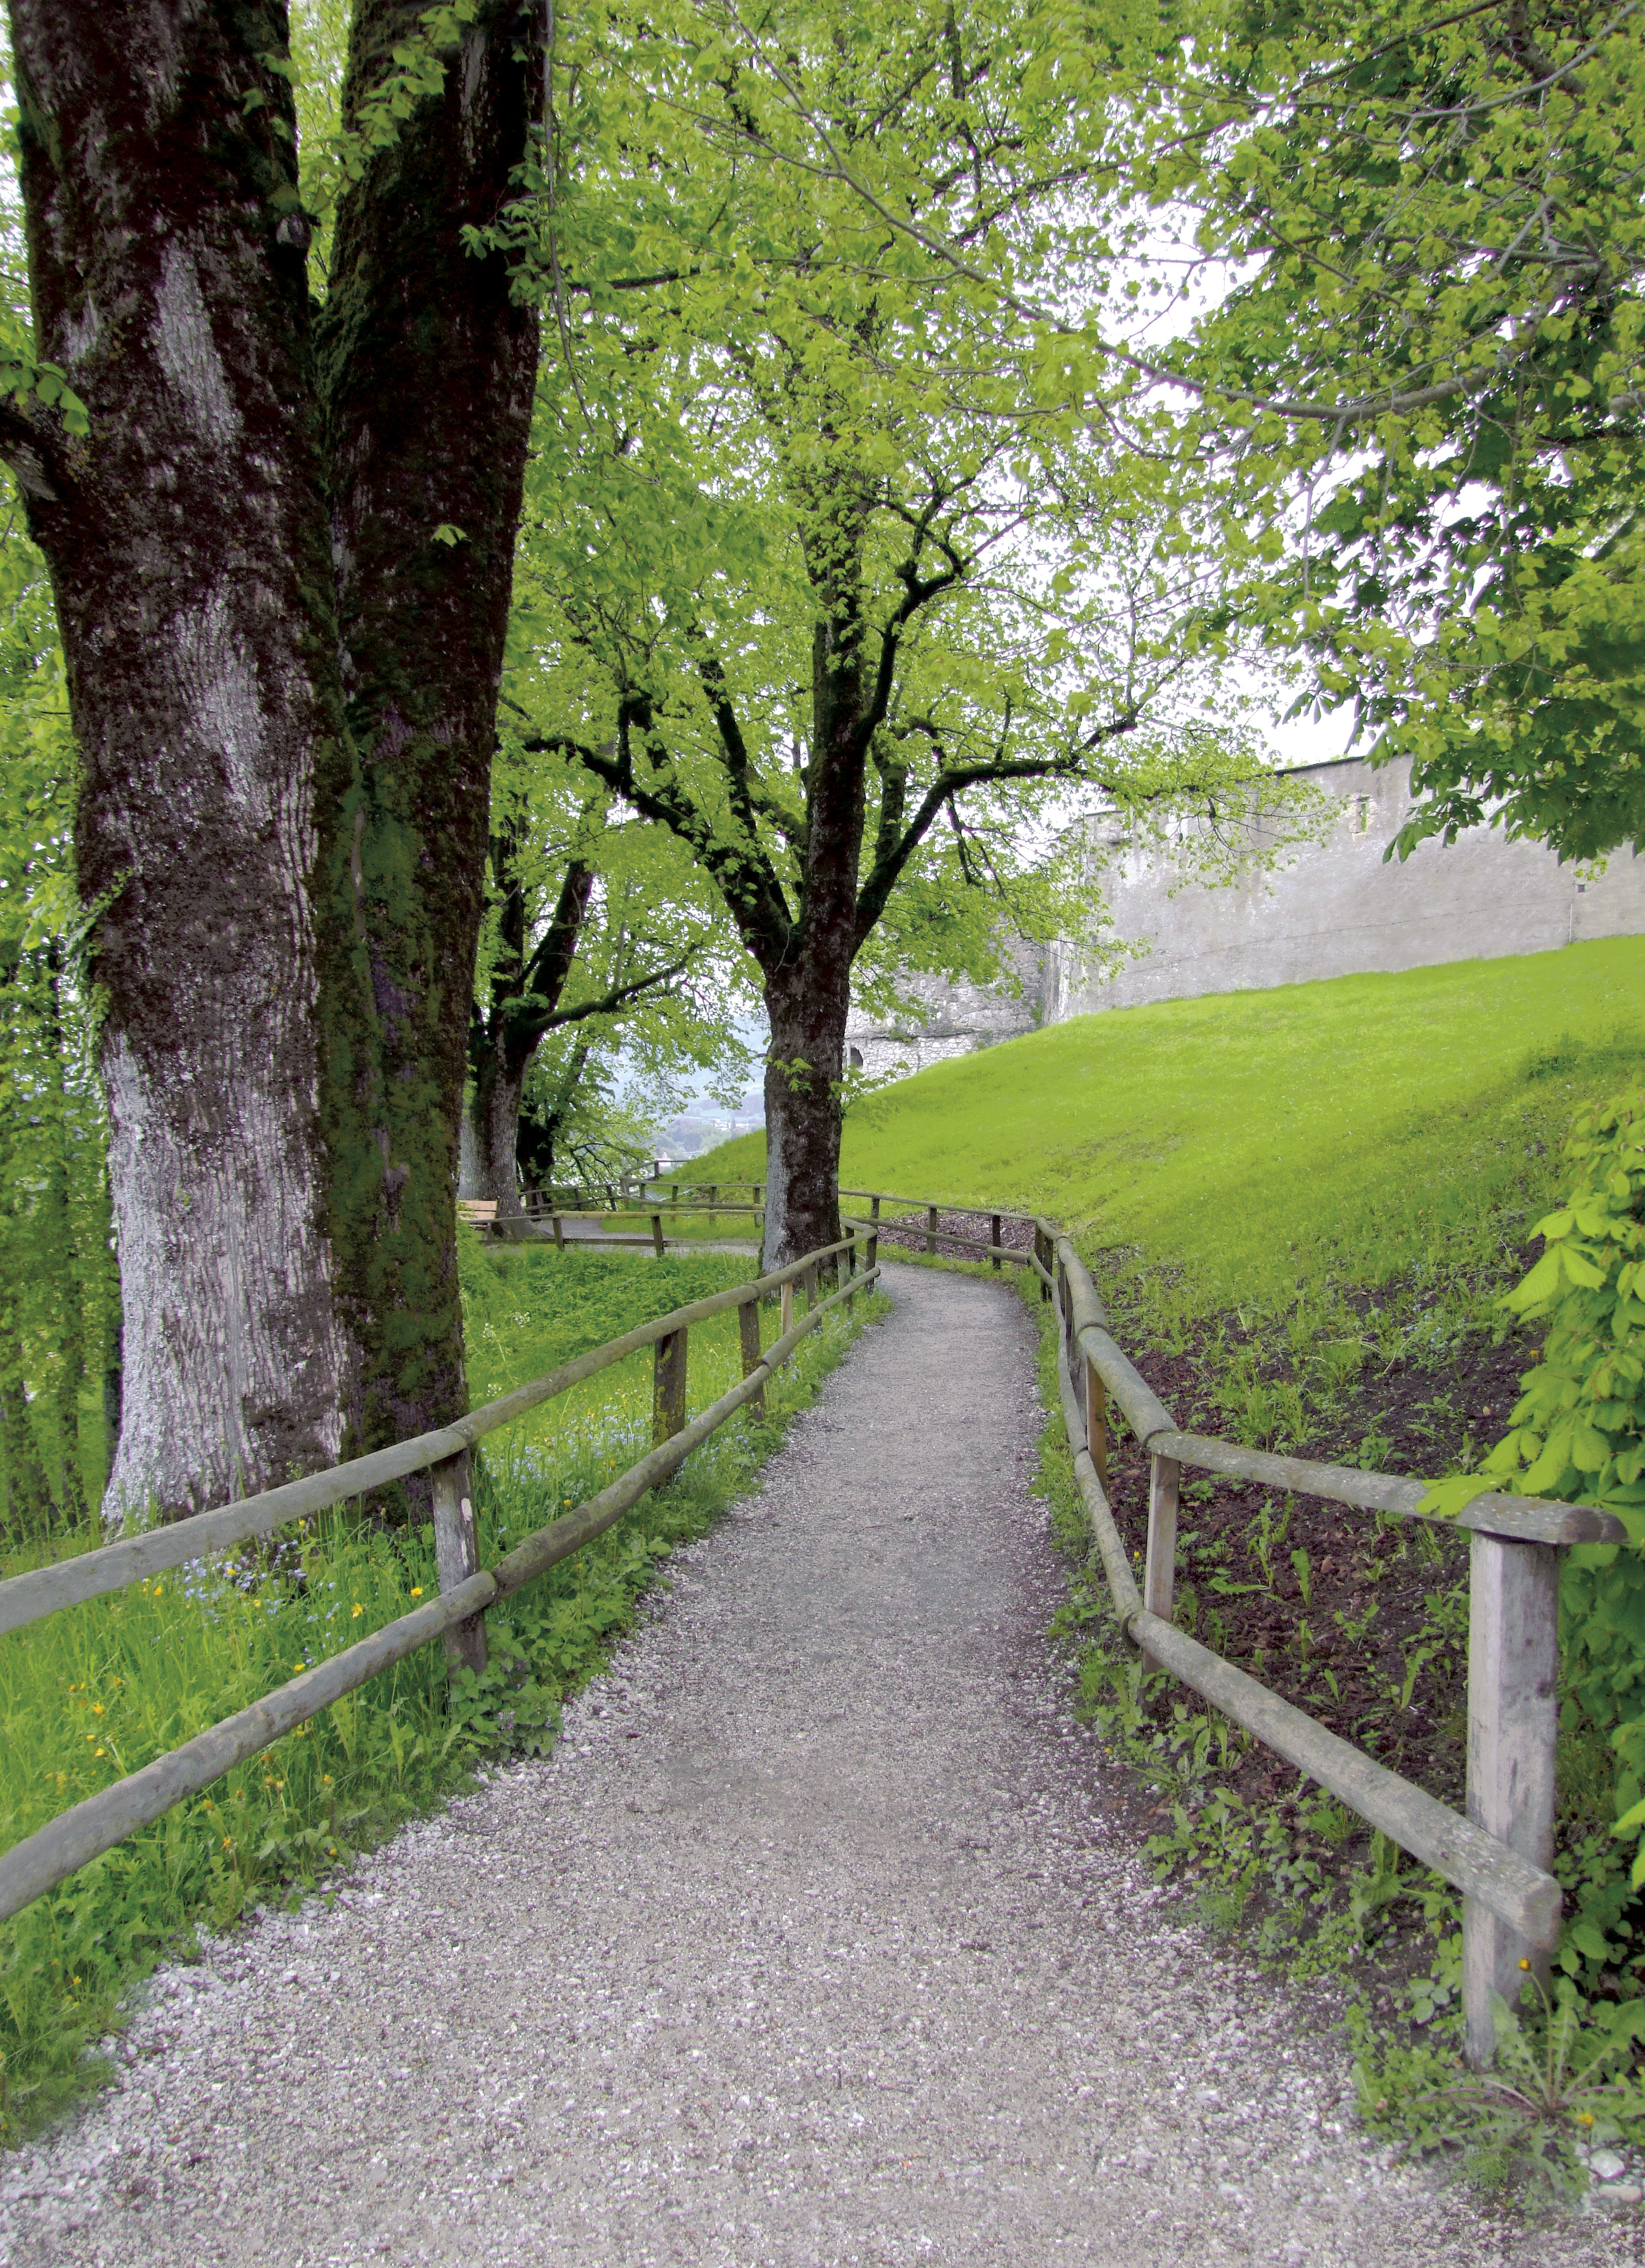
hike, road, railing, hill, castle wall, tree, forest, nature, switzerland, green, grass, natural landscape, nature reserve, leaf, woody plant, spring, branch, lane, plant, trail, thoroughfare, path, walkway, fence, rural area, woodland, guard rail, road surface, landscape, wood, park, shrub, house, pasture, garden, nonbuilding structure